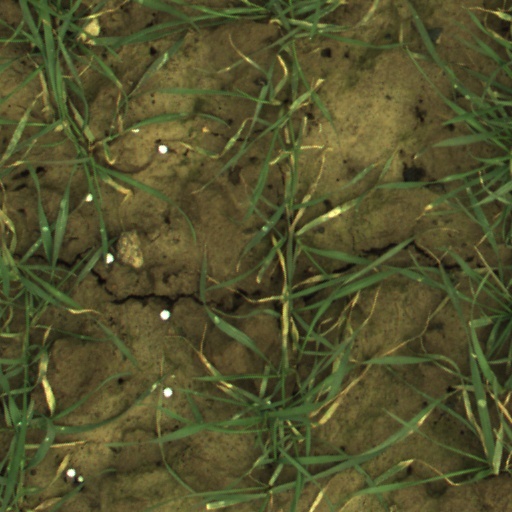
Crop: wheat